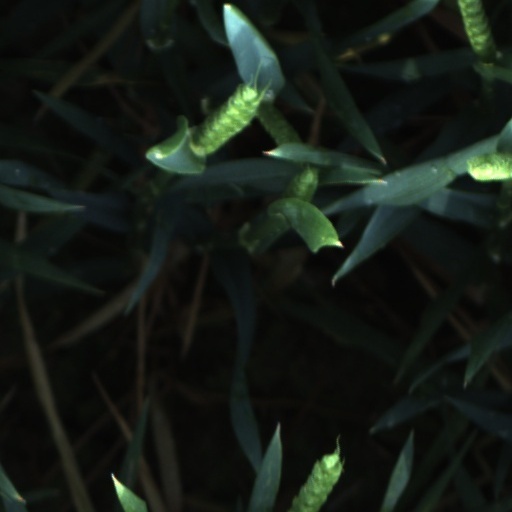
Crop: wheat